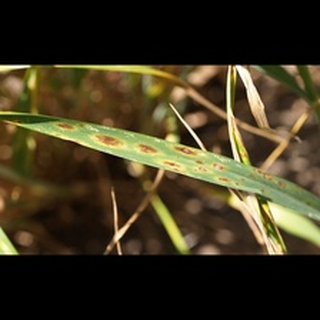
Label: wheat_tan_spot